Helen McKay

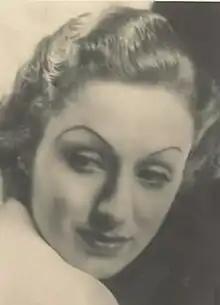
Dance band singer Helen McKay circa. 1935

Helen McKay (born Ruby Ellen Northover in Woolwich, London on 15 April 1910 - died ) was a dance band singer, active during the 1930s and 1940s. She was the first person to sing on the then high-definition standard (405 lines) in test transmissions by the BBC for the RadiOlympia Exhibition from 26 August to 5 September 1936.